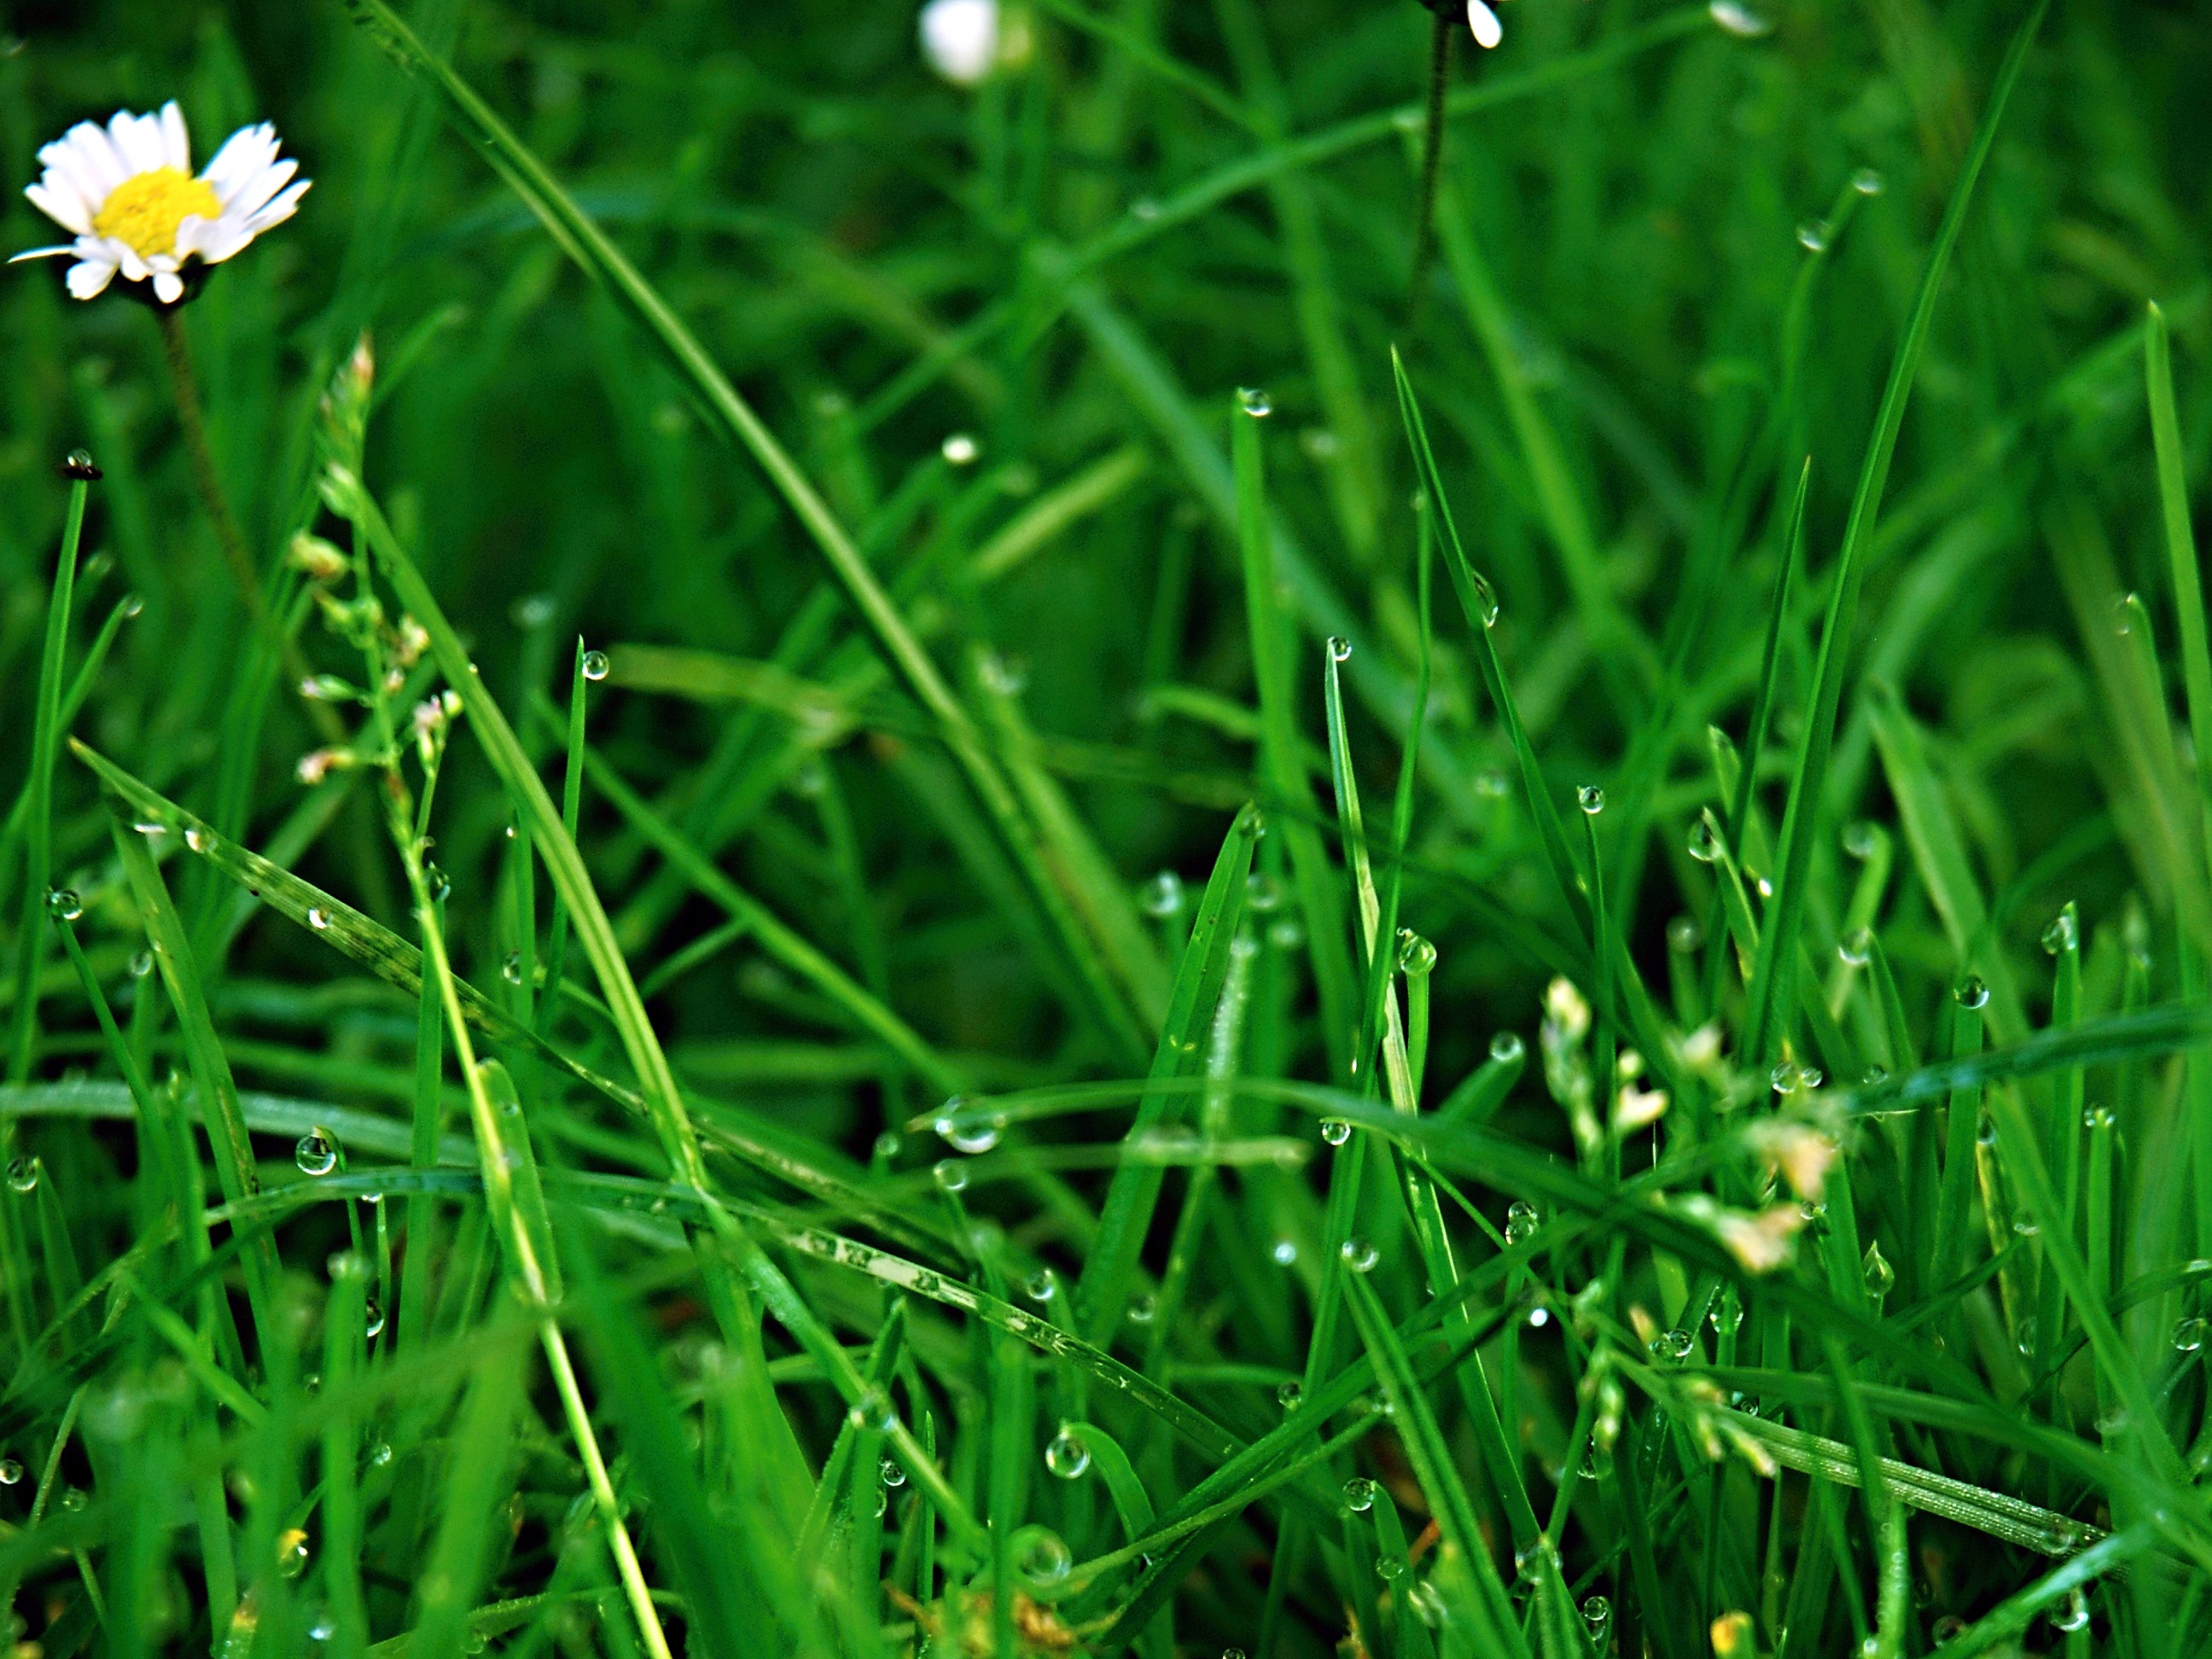
grass, dew, plant, field, lawn, meadow, prairie, leaf, flower, daisy, green, macro, flora, wildflower, grassland, drops, moisture, macro photography, flowering plant, grass family, plant stem, land plant